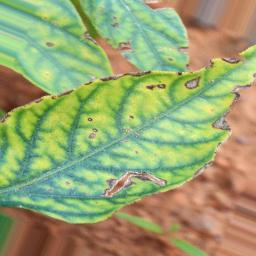
Label: cercospora